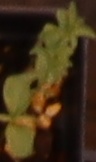
Label: Flax